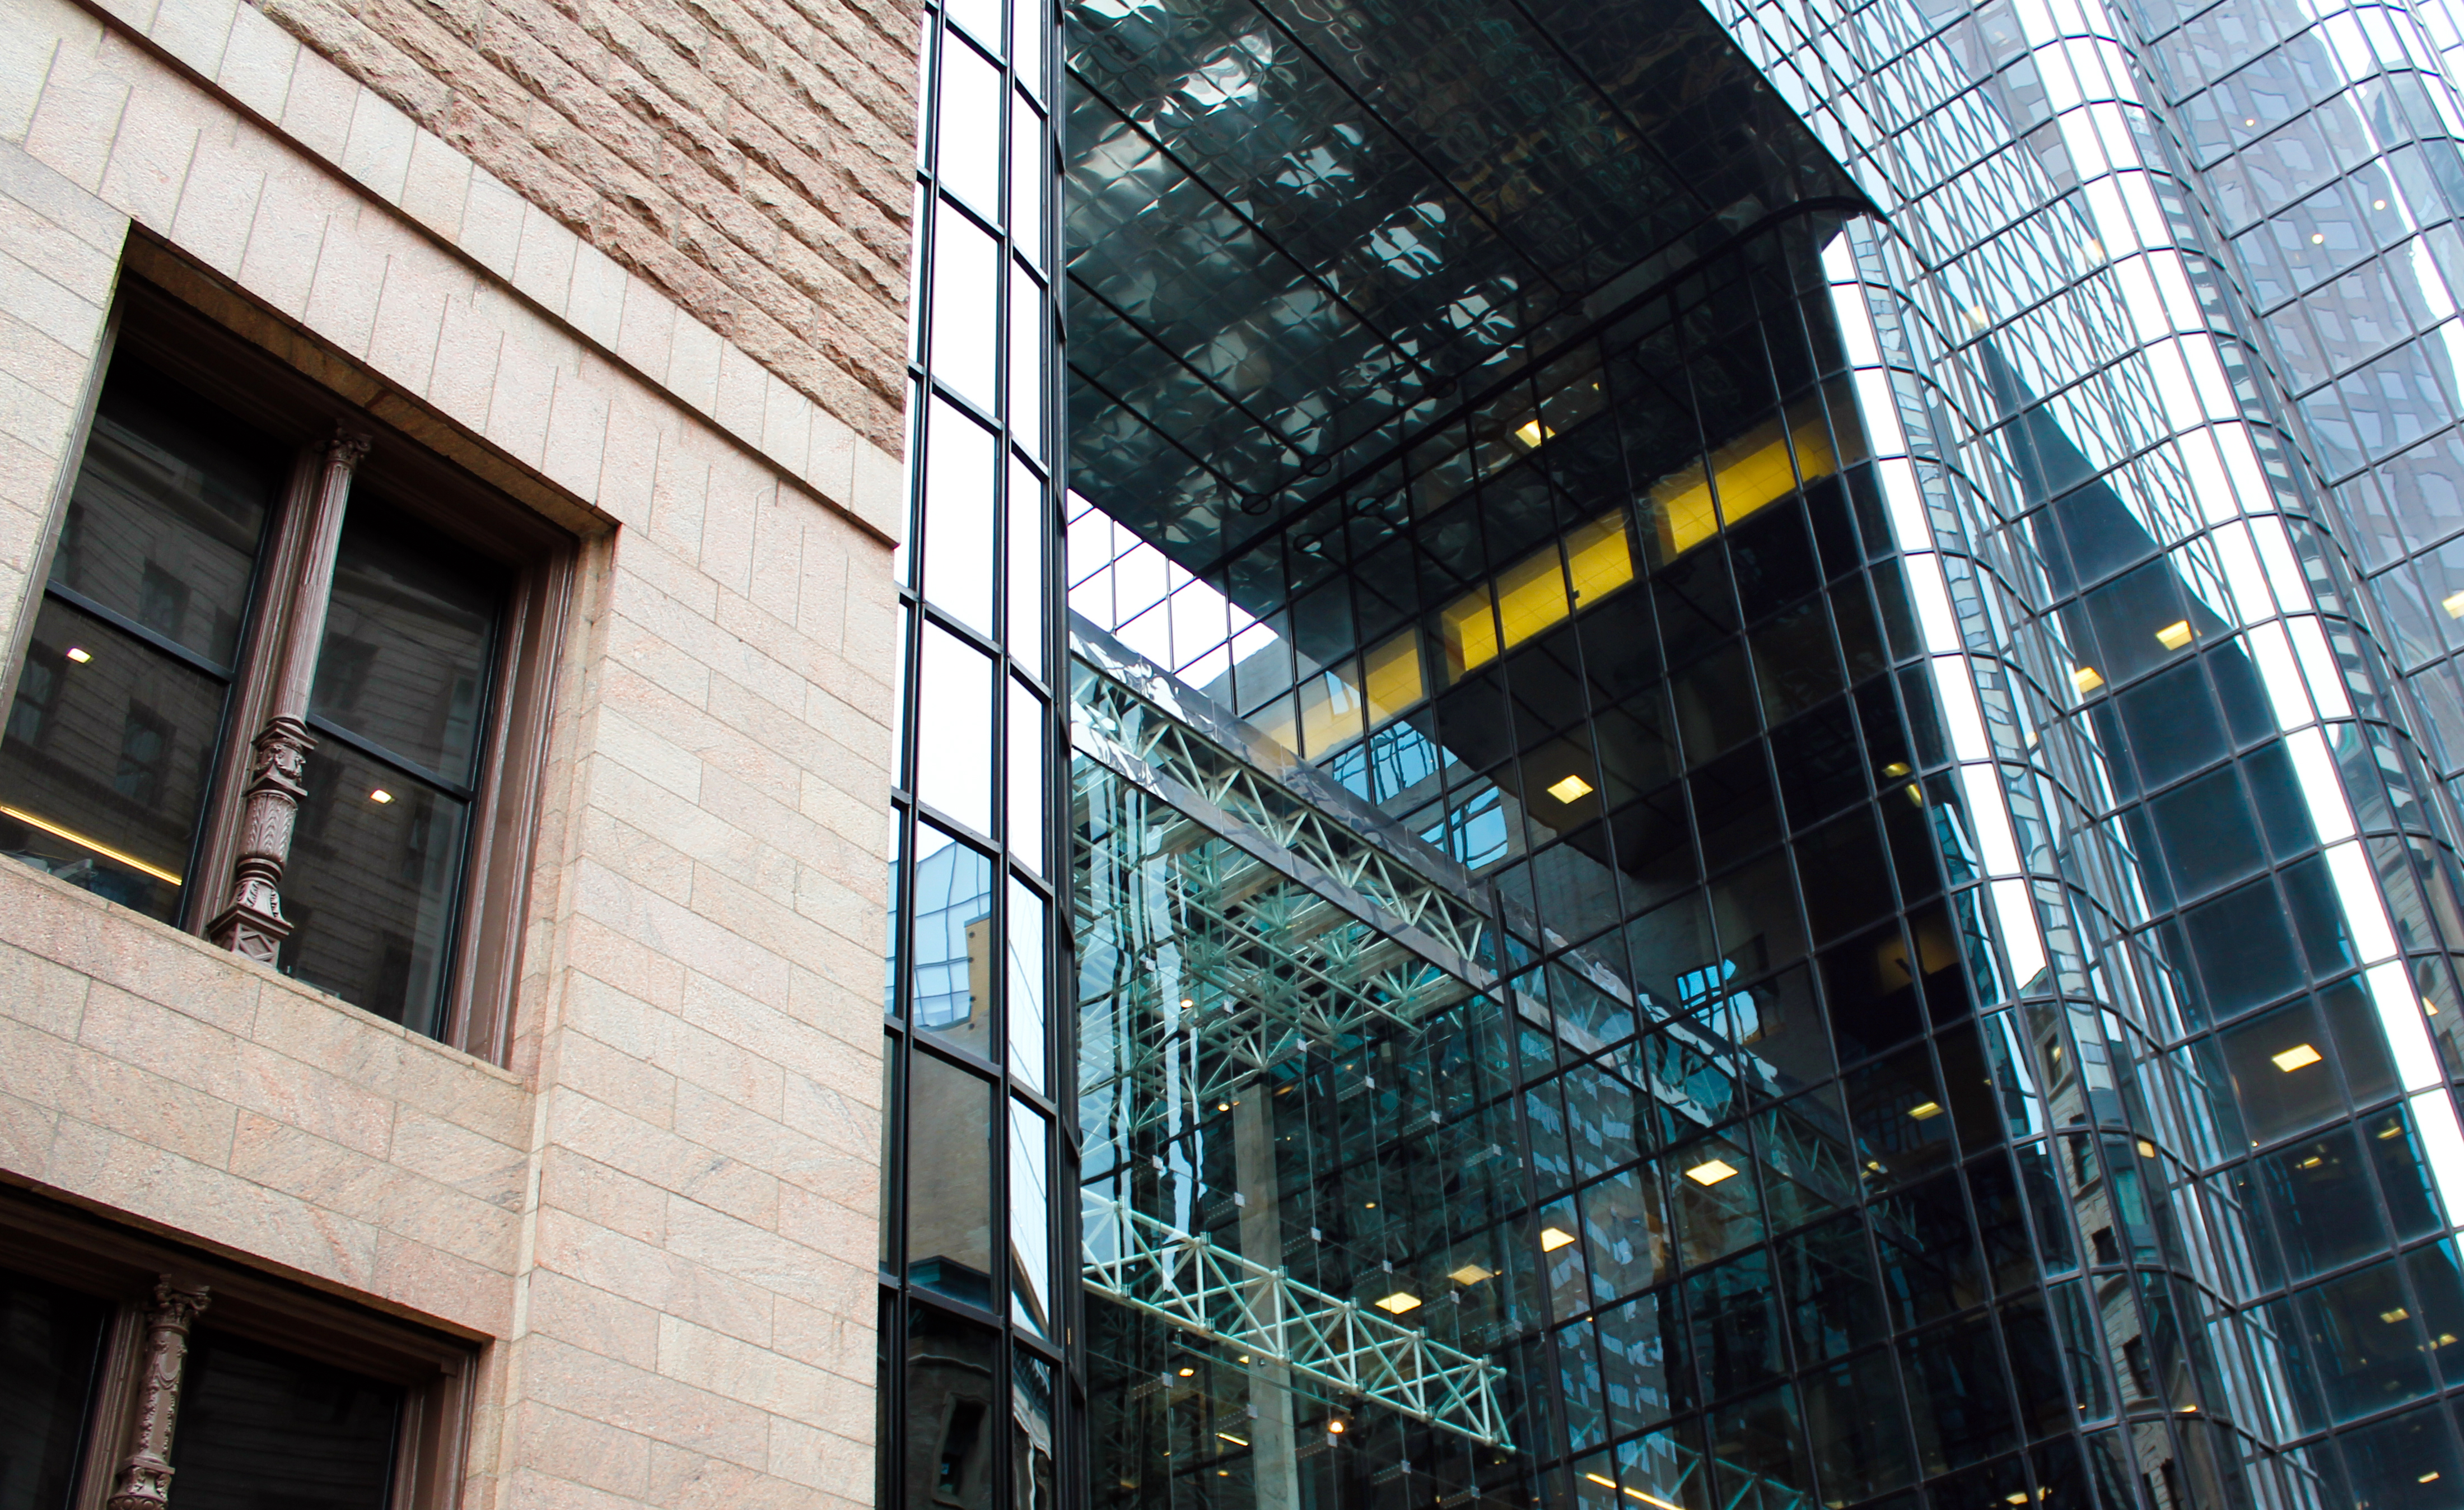
architecture, urban area, building, daytime, metropolitan area, daylighting, glass, city, commercial building, reflection, facade, metropolis, window, real estate, Material property, tree, downtown, skyscraper, mixed use, corporate headquarters, tower block, plant, headquarters, condominium, metal